Black Country Route

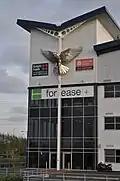
'Hovering kestrel' by John McKenna sculptor 2009

The Kestrel theme came about due to the proximity of abundant wildlife adjacent to the new build development. A small stream, the natural habit of wildlife in the area was diverted around the building as a feature rather than being hidden underground in a culvert beneath the building. The large 6 metre span bird of prey was fabricated in 316 grade sheet stainless steel, at the A4A art for architecture studios, in Ayrshire, Scotland and installed in February 2009. The sculpture was satin polish finished so as not to be too reflective and distractive, when seen by passing motorists from the new road and sympathetic in span shape to the design by Webb Gray of the buildings' butterfly roof.